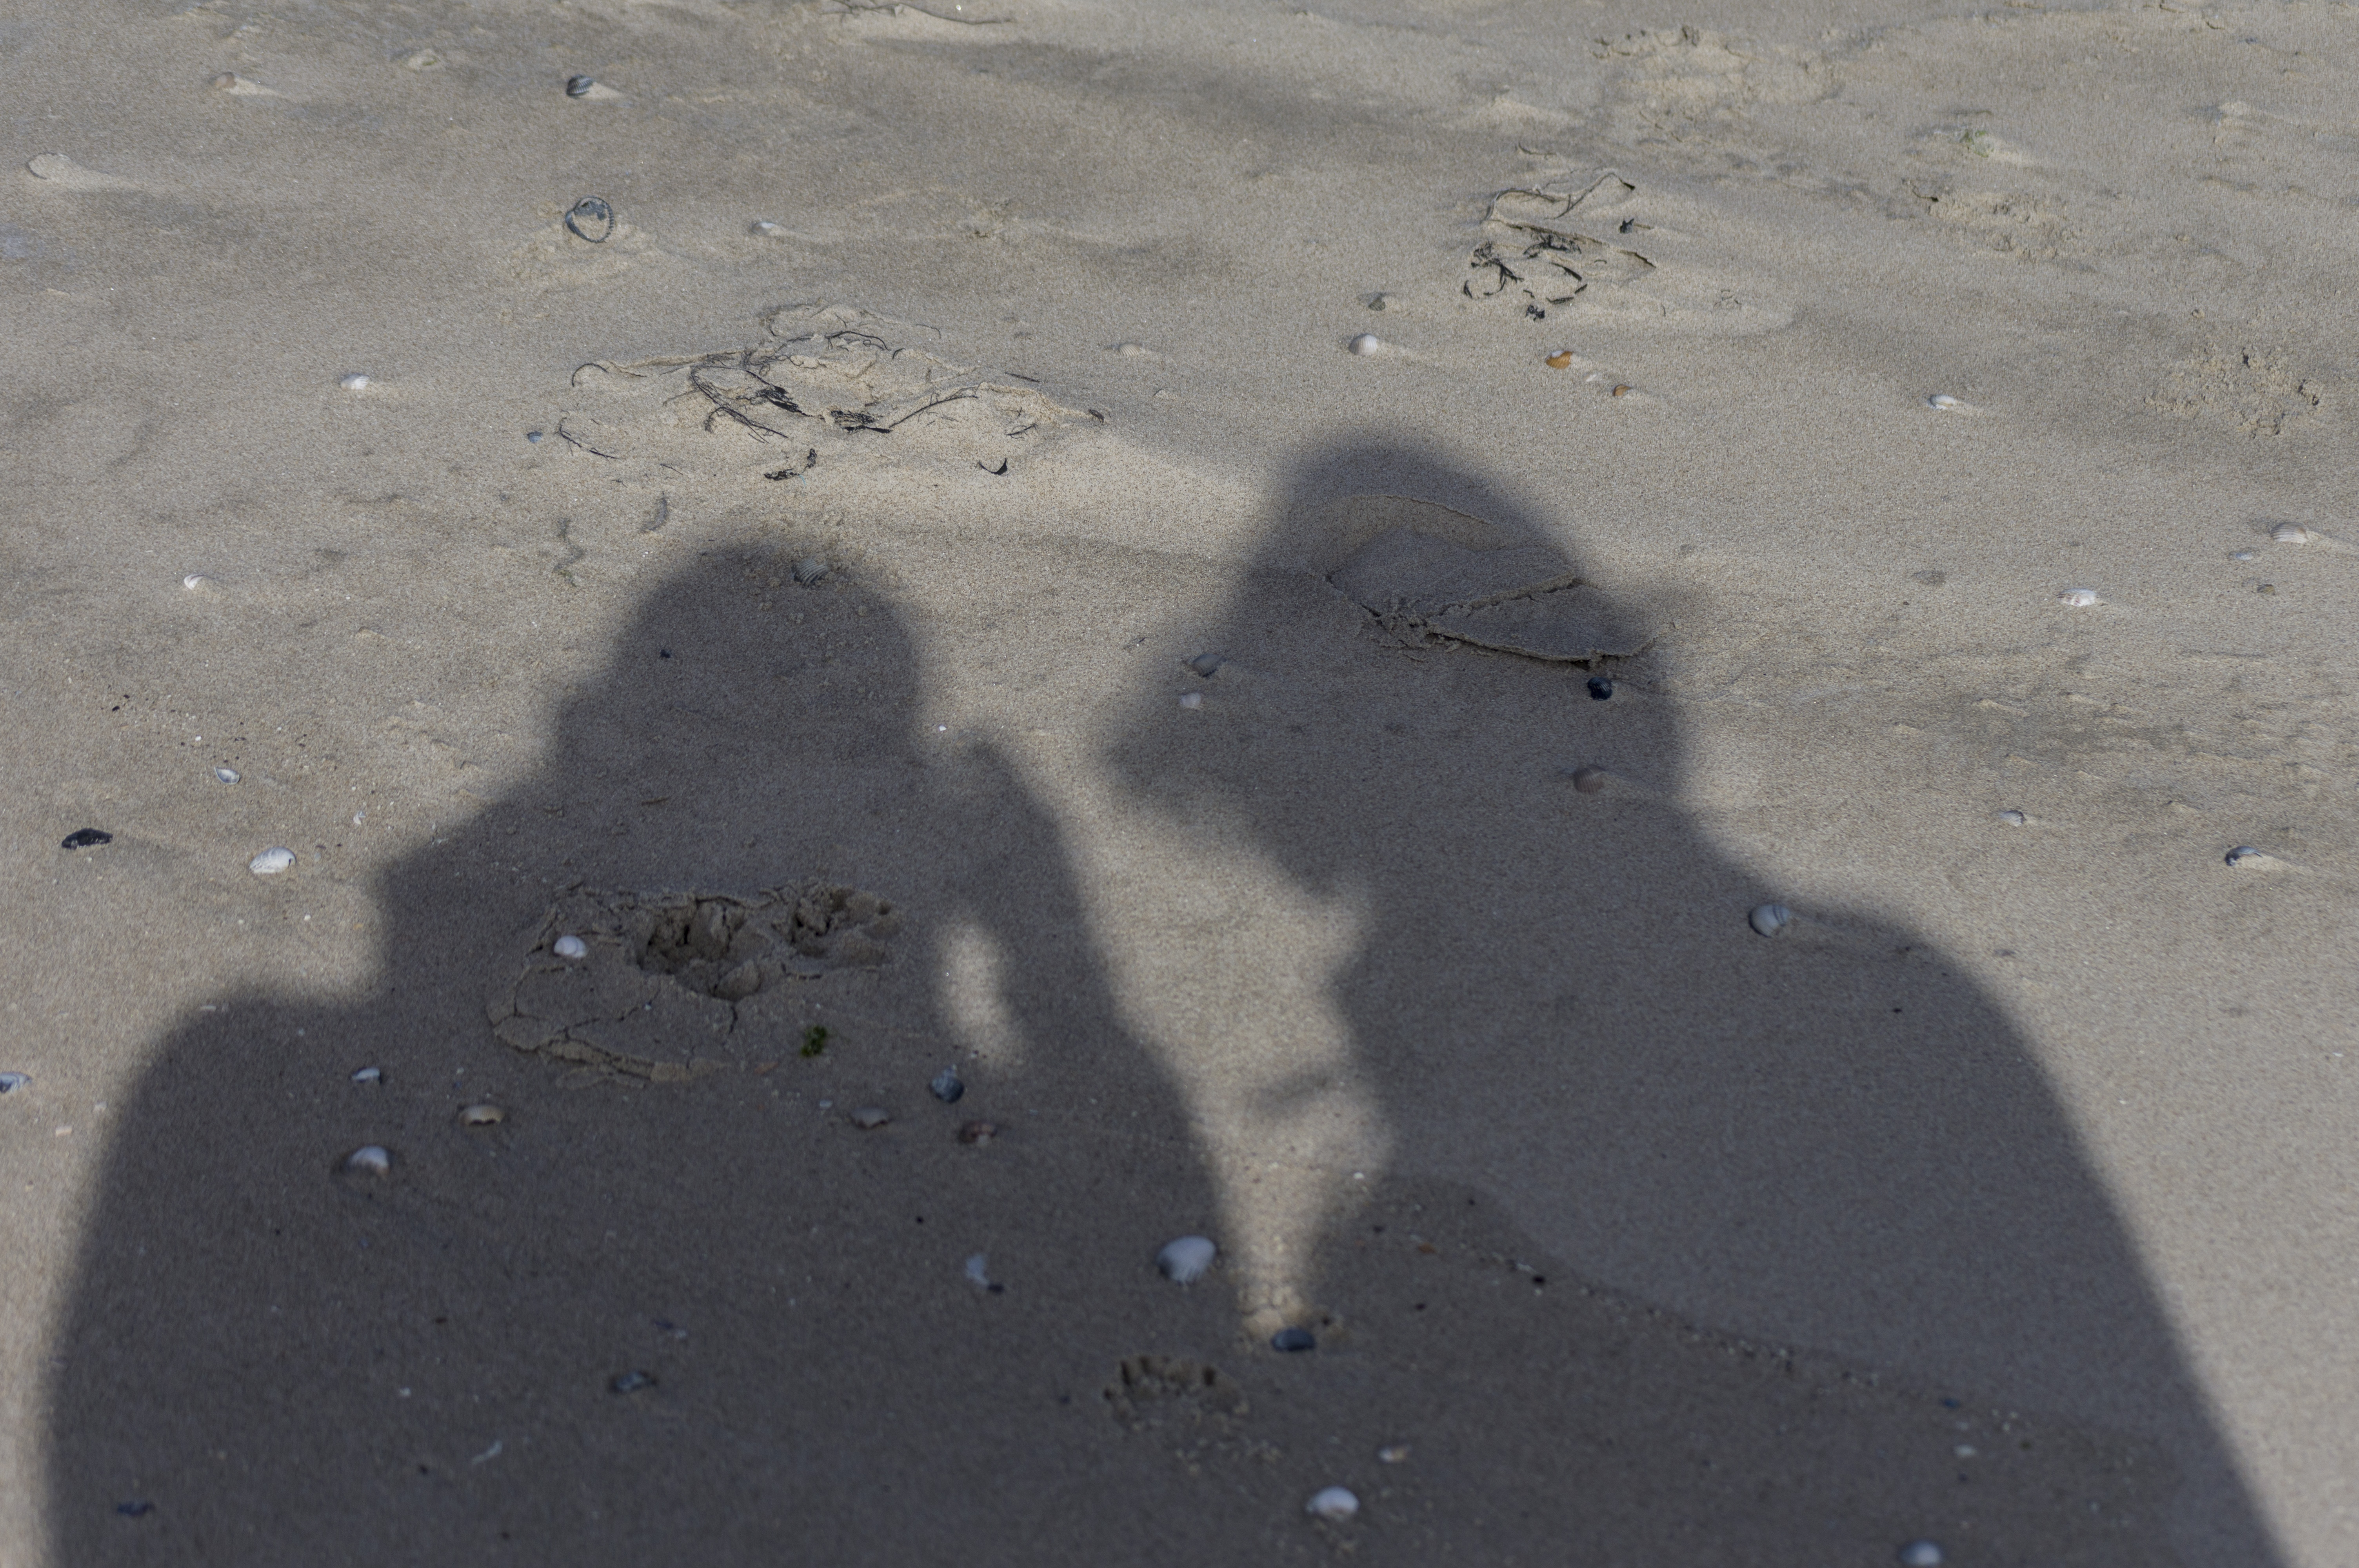
sea, water, outdoor, sand, snow, footprint, asphalt, photo, reflection, puddle, weather, shadow, nikon, material, holland, nederland, netherlands, dutch, selfie, outdoorphotography, picture, photograph, fotos, foto, paulvandevelde, pdvandevelde, padagudaloma, dordrecht, nederlandinfotos, texel, pvdvfotografie, pdvandeveldedordrecht, nederlandsefotografie, dutchphotogaraphy, totallydutch, fotografienederland, hollandsefotografie, fotografieholland, eierlandseduinen, road surface, mudflat, paulvandeveldedordrecht